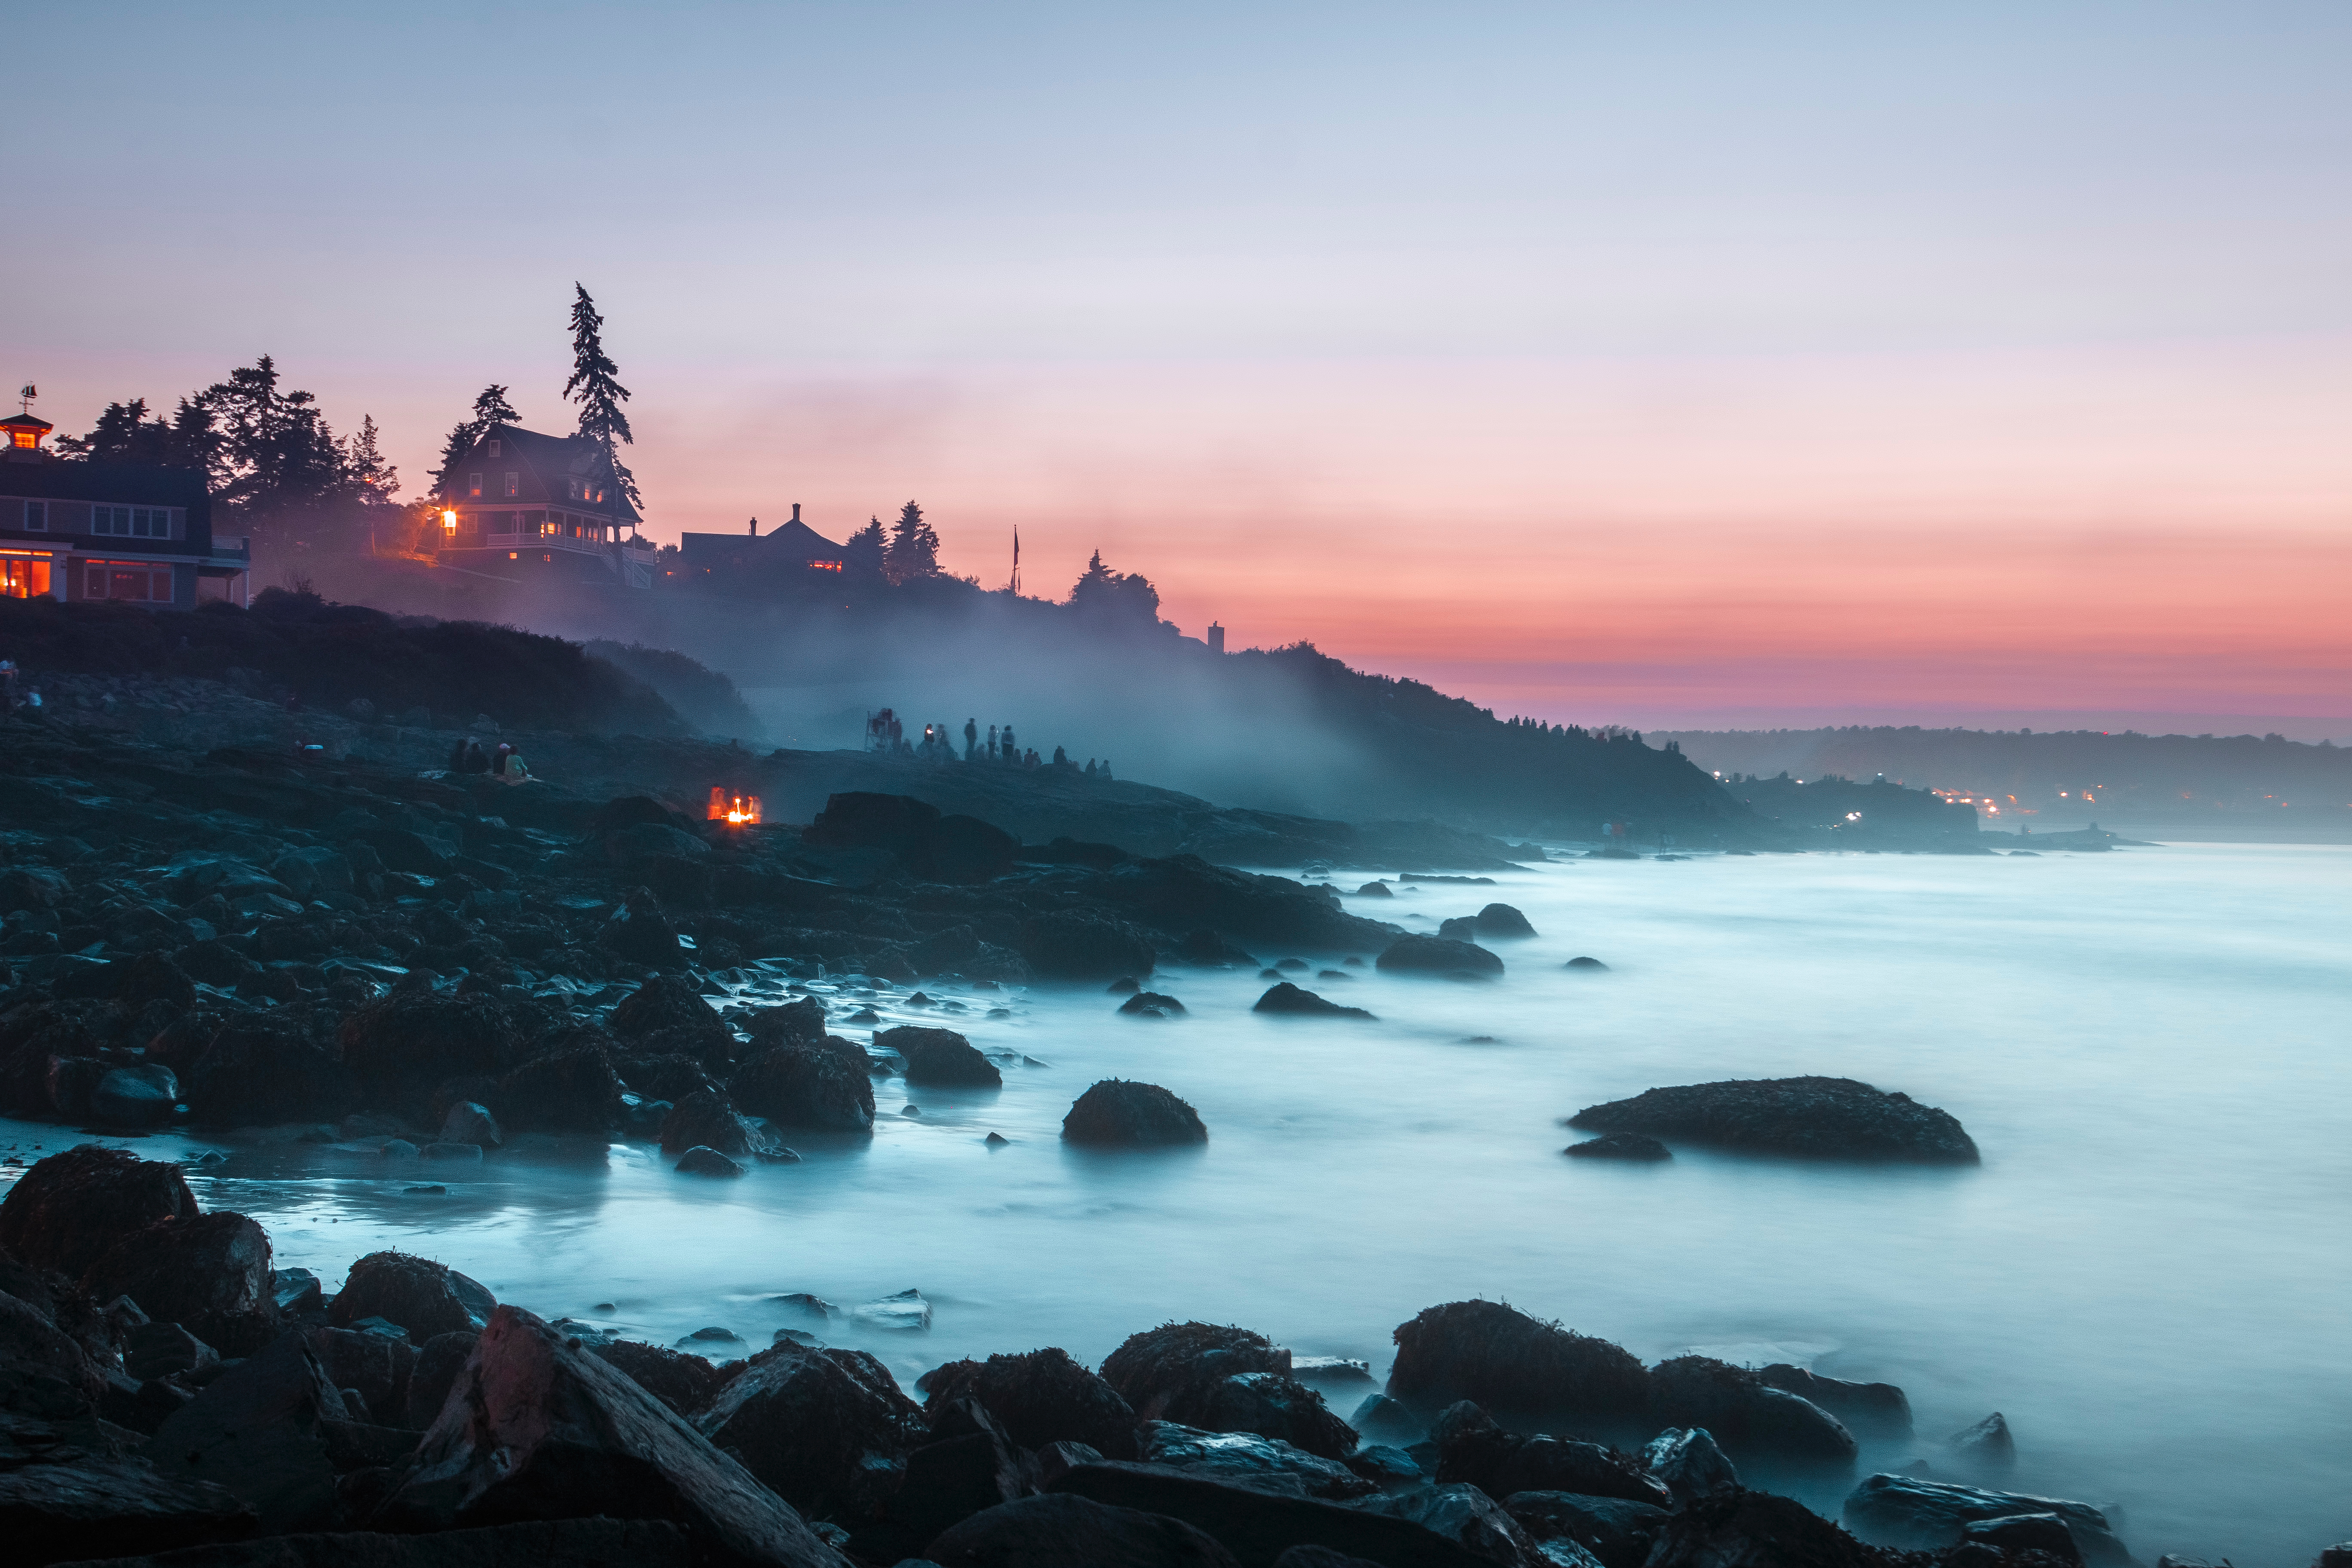
sea, coast, rock, ocean, horizon, cloud, sunrise, sunset, morning, shore, wave, dawn, dusk, evening, reflection, tower, bay, terrain, atmospheric phenomenon, wind wave